Chief Quipuha Park

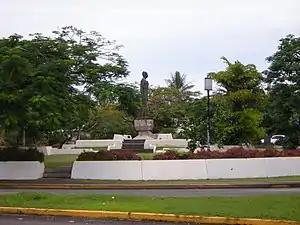
The statue of Kepuha stands within a traffic roundabout in the park

Chief Quipuha Park is located on the Paseo de Susana peninsula, in the north of the city of Hagåtña, in the United States territory of Guam. Like the rest of the peninsula, the area was created after World War II from bulldozed debris from the ruined city. It is named for Kepuha (Quipuha), the chief who gave land to Diego Luis de San Vitores for the first European settlement on the island at Hagåtña.